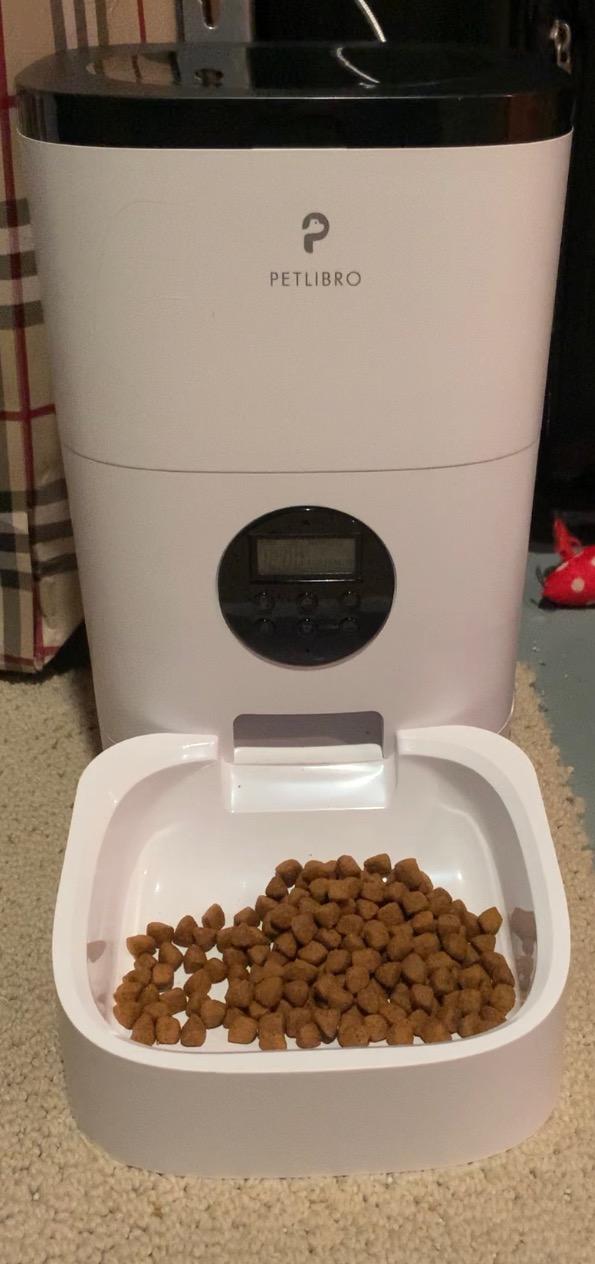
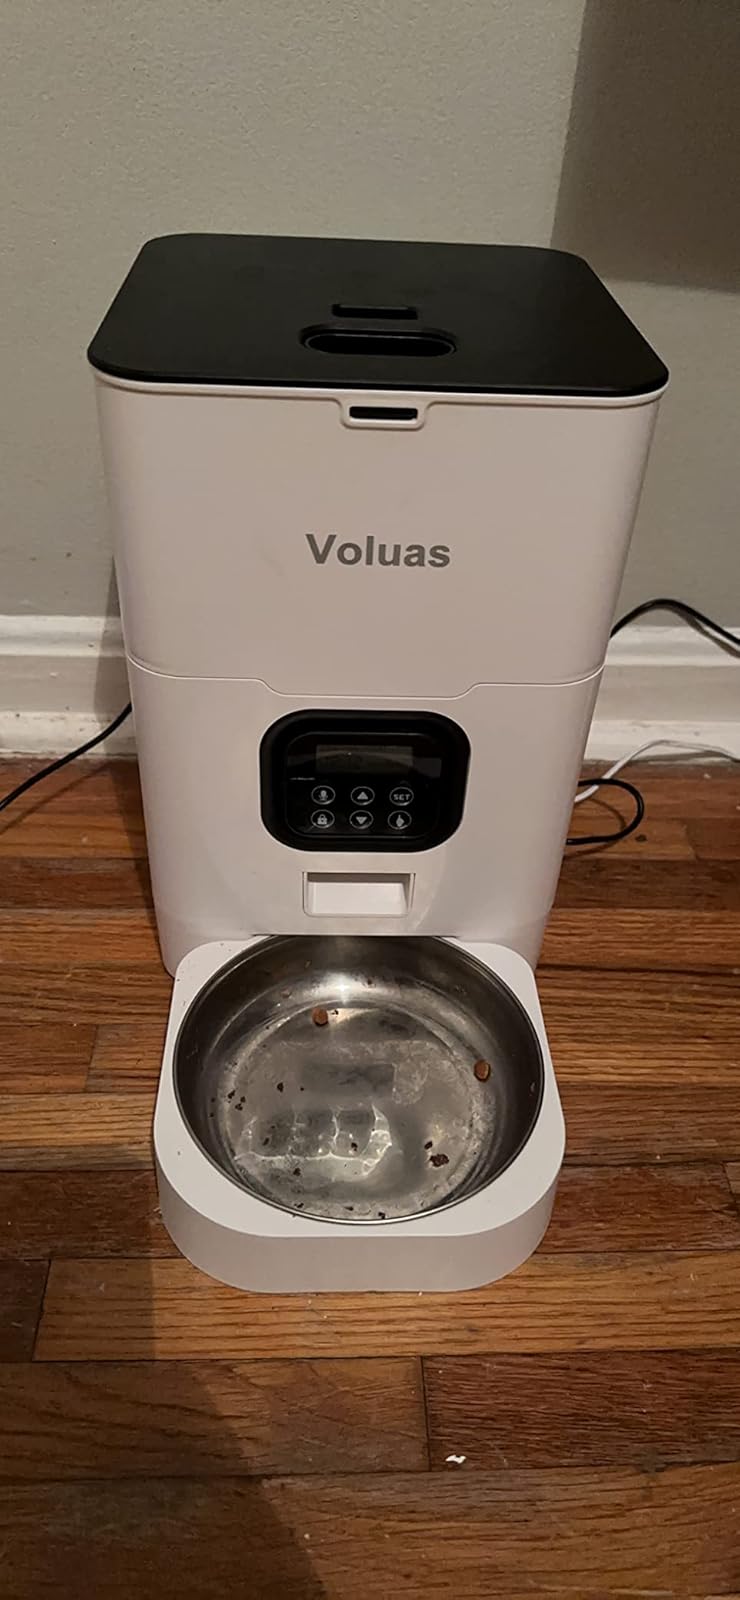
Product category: items_feeder
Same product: no